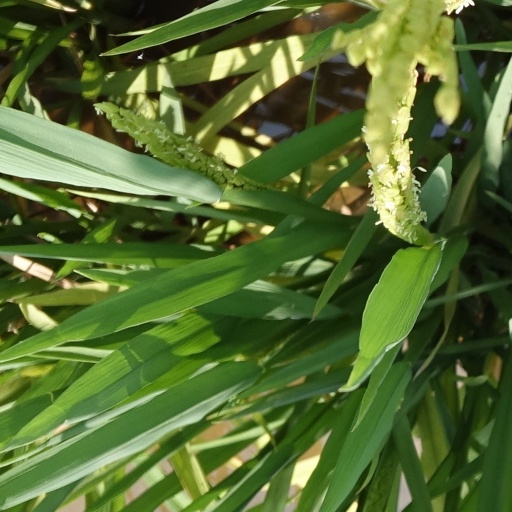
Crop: rice